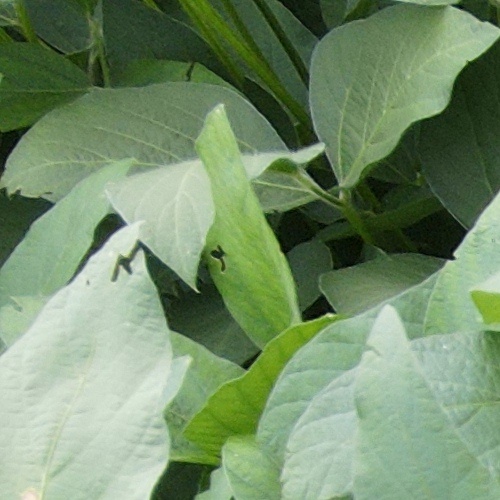
Label: Caterpillar